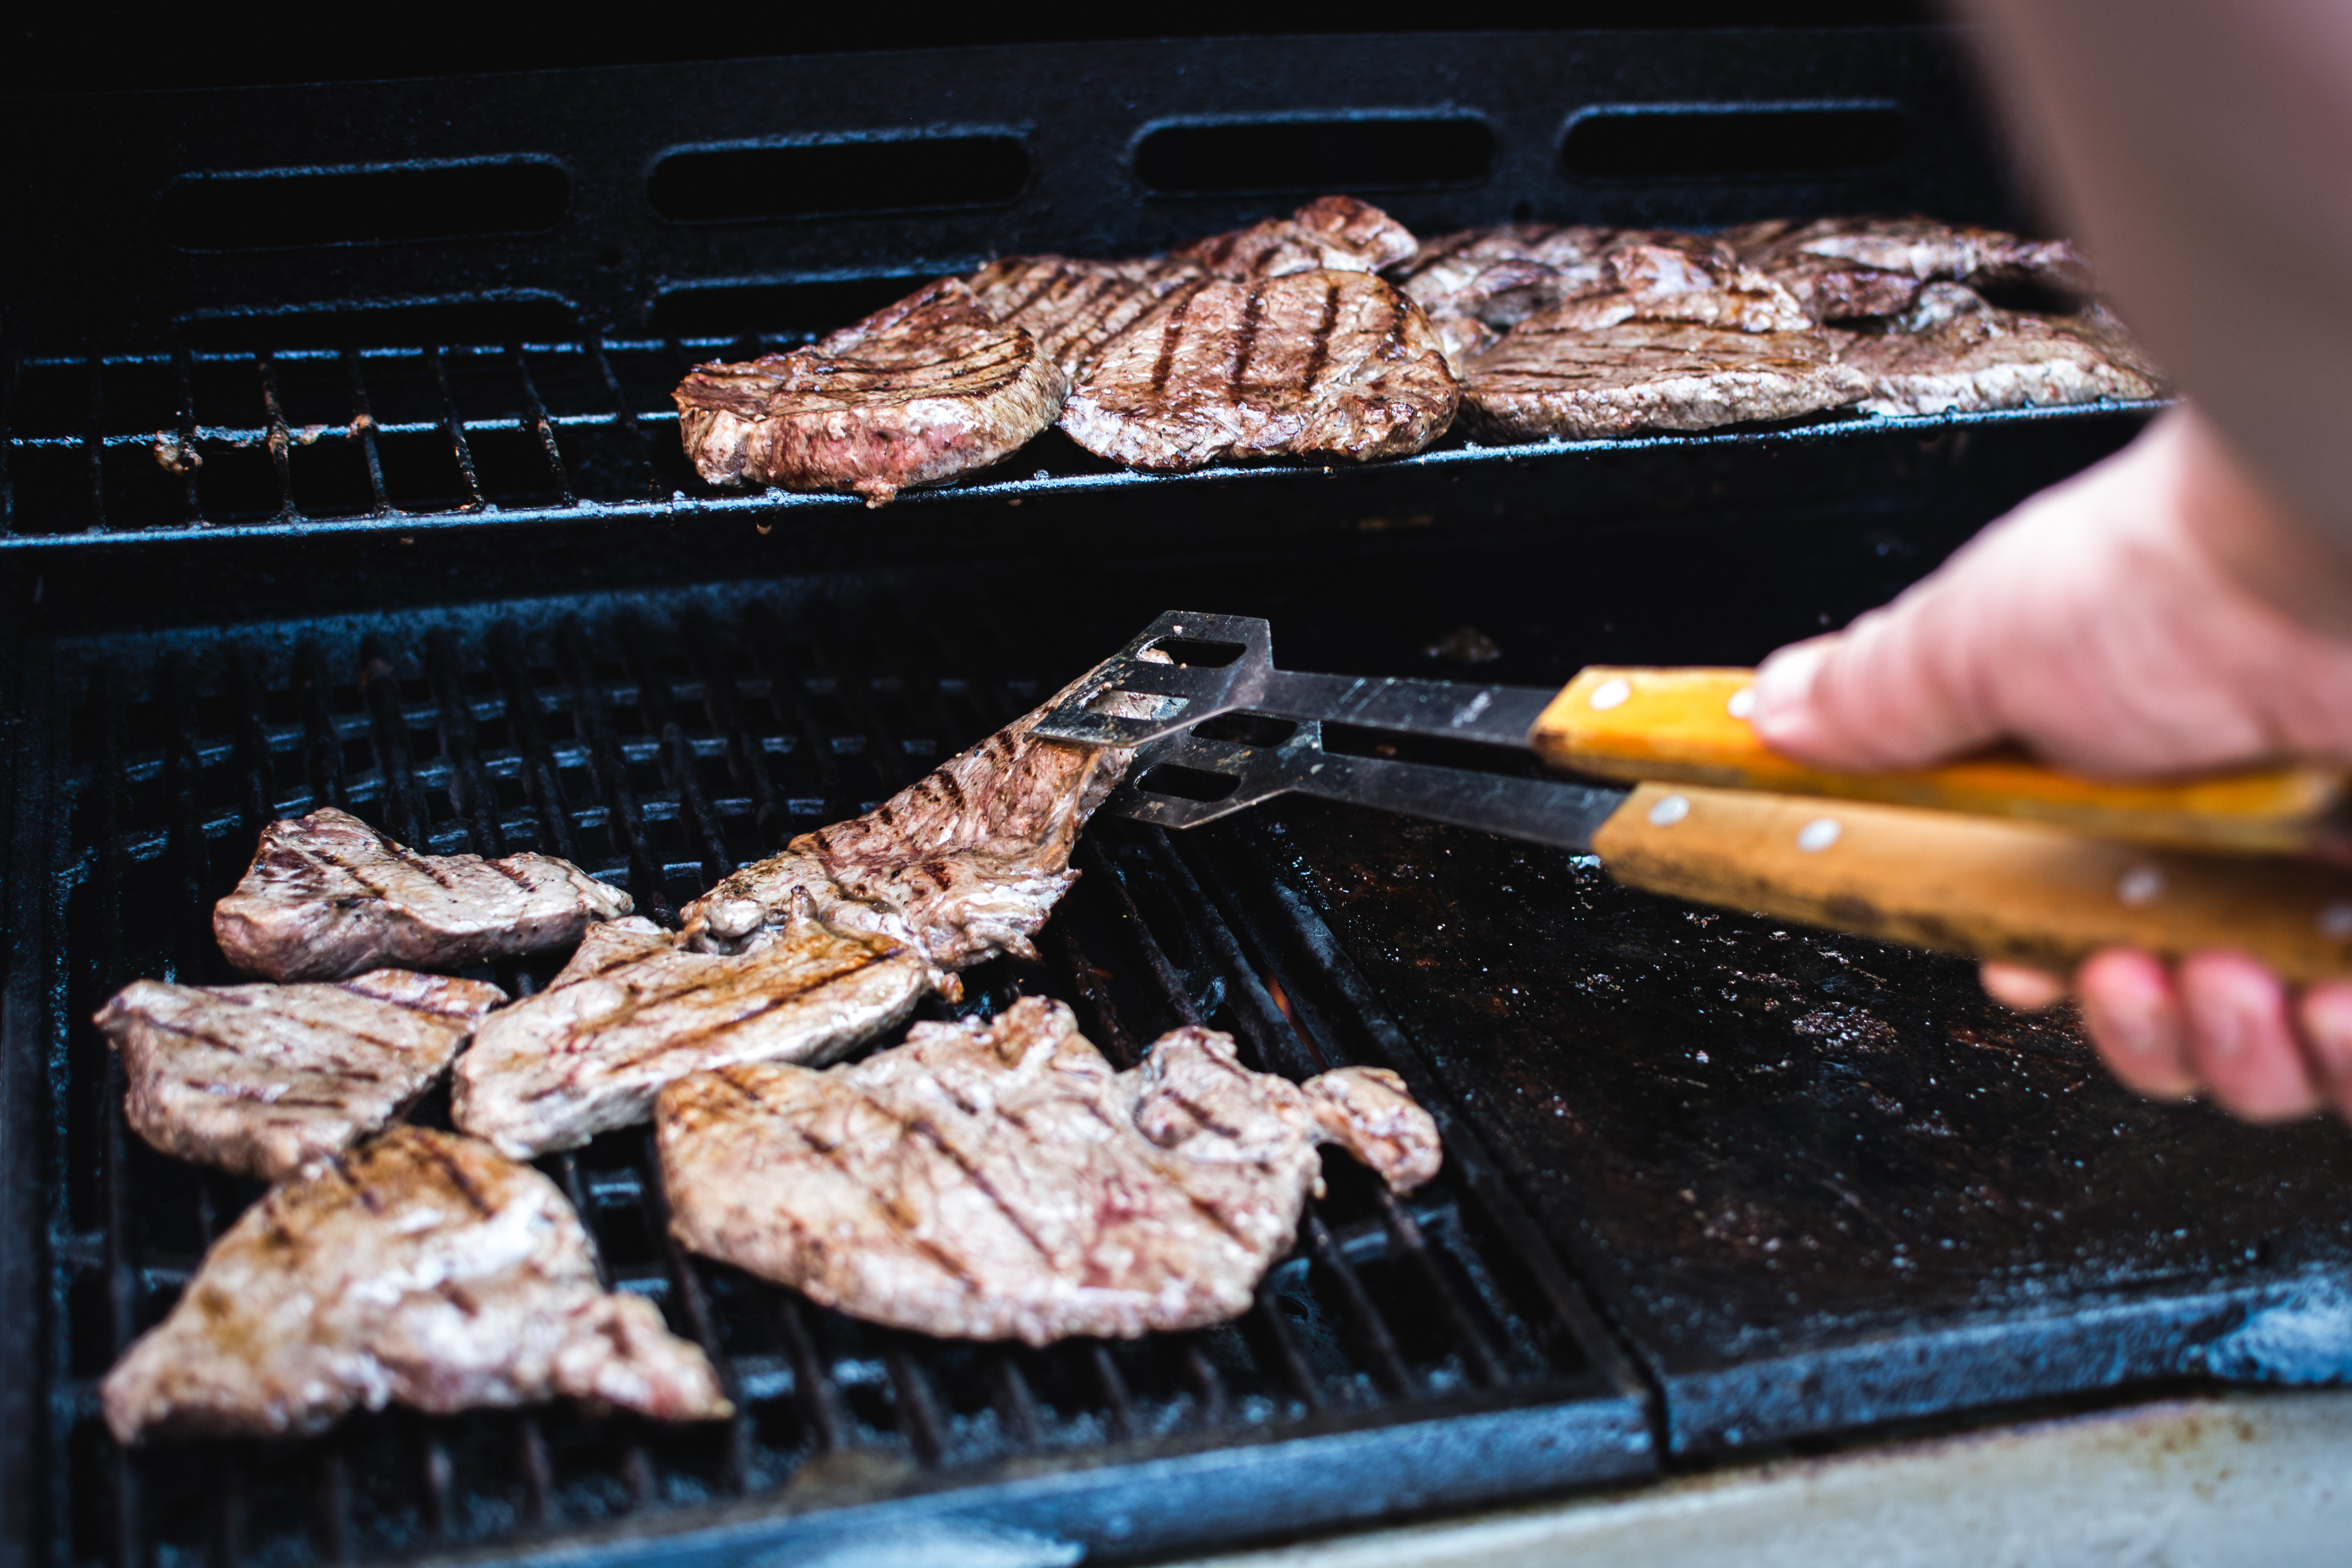
barbecue, grilling, barbecue grill, cuisine, food, dish, flat iron steak, outdoor grill, grillades, cooking, churrasco food, roasting, steak, red meat, meat, rib eye steak, pork chop, kobe beef, pork steak, kitchen appliance, meat chop, sirloin steak, ingredient, short ribs, galbi, Barbacoa, yakiniku, carne asada, flesh, ribs, mixed grill, beef, recipe, brisket, pork ribs, horumonyaki, home appliance, beef tenderloin, animal fat, venison, veal, pork, samgyeopsal, service, pork loin, roast beef, Rump cover